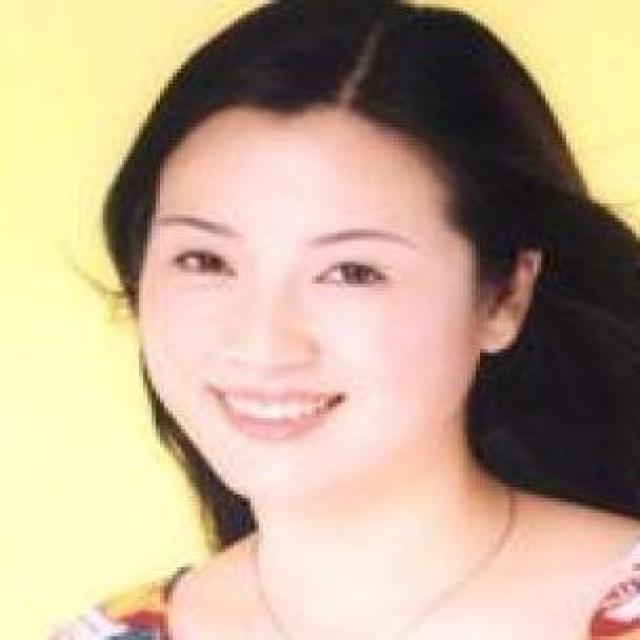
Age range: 21-44